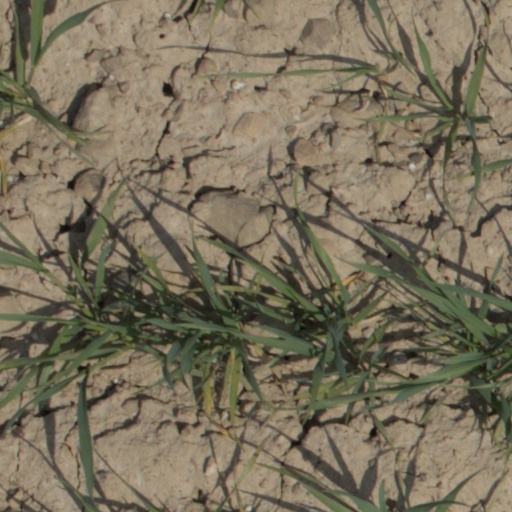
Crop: wheat